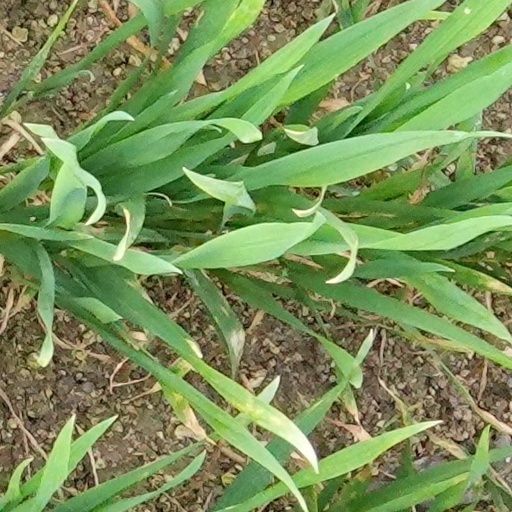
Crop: wheat